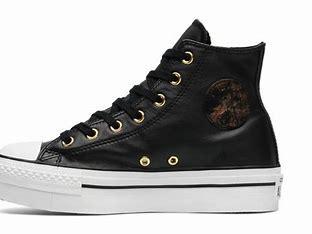
Brand: Converse
Model: Chuck Taylor All